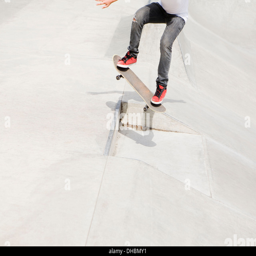
a teenage boy balancing on a skateboard in the city